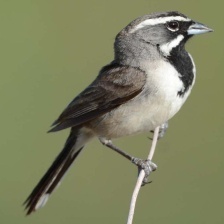
Species: BLACK-THROATED SPARROW
Scientific name: AMPHISPIZA BILINEATA